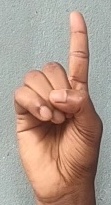
ASL sign: D